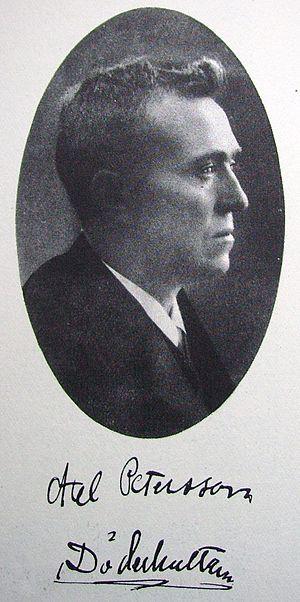
Axel Robert Petersson, né le 12 décembre 1868 à Döderhult, Småland, et mort le 15 mars 1925 à Oskarshamn, était un sculpteur sur bois suédois.